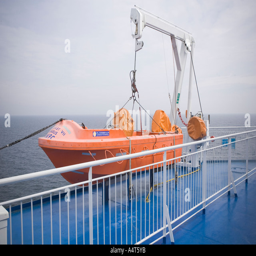
lifeboat hanging over a deck of a ship